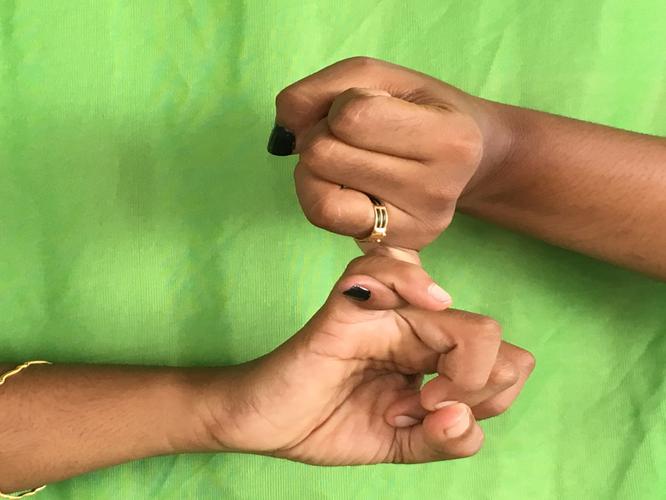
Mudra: Kilaka
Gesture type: double_hand